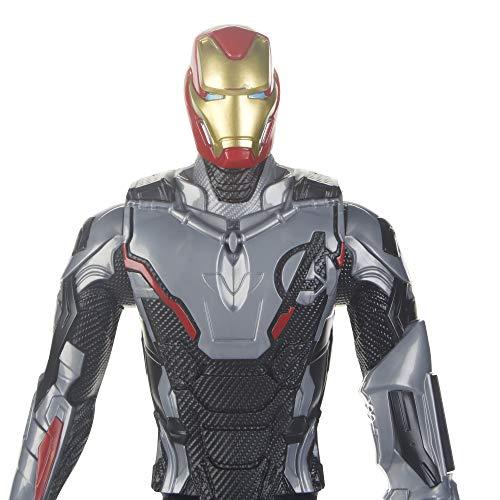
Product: Avengers Marvel Endgame Titan Hero Power Fx Iron Man
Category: Toys & Games | Toy Figures & Playsets | Action Figures
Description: Look for Titan hero series and Titan hero power FX figures each sold separately.
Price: $11.79
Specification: ProductDimensions:2.5x8x12inches|ItemWeight:14.4ounces|ShippingWeight:14.4ounces(Viewshippingratesandpolicies)|ASIN:B07D8CSCQM|Itemmodelnumber:E3298|Manufacturerrecommendedage:4yearsandup|Batteries:3LR44batteriesrequired.(included)